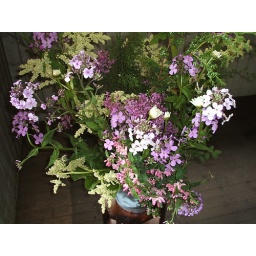
May 31 2008 bouquet of flowers in the school